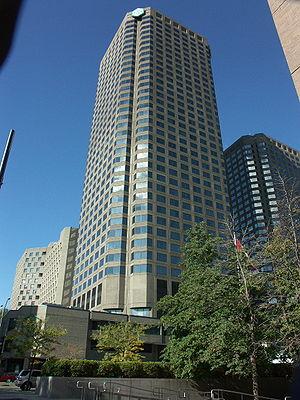
Le centre ville de Montréal, Canada, compte actuellement 60 gratte-ciels de 100 mètres de hauteur ou plus. Le plus haut, avec 205 mètres et 51 étages, est le 1000 De La Gauchetière, depuis 1992.